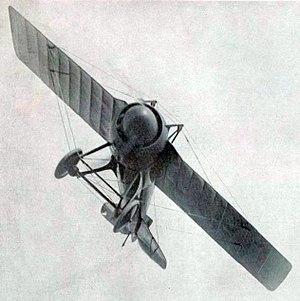
Maurice Prévost vainqueur de la Coupe Gordon Bennett en septembre 1913 (et RM du monde de vitesse, sur monoplan Deperdussin à moteur Gnôme 160 CV, magnéto Bosch, hélice Chauvière et essence Automobiline).
Un record de vitesse aérien concerne la vitesse anémométrique la plus rapide atteinte par un avion, catégorisé parmi une classe particulière. Les règles pour la validation de ces records sont définies par la Fédération aéronautique internationale, qui ratifie également toutes les réclamations.
Maurice Prévost est un pionnier français de l'aviation, né à Reims le 22 septembre 1887, décédé à Neuilly-sur-Seine le 27 novembre 1952.